Bashir Al-Hashimi

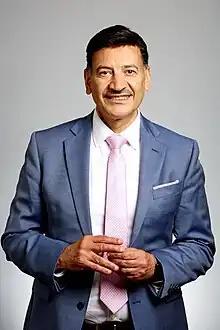
Al-Hashimi in July 2023

Sir Bashir Mohammed Ali Al-Hashimi (born 5 January 1961) is an Iraqi-British computer engineering researcher, academic and higher education leader. He is Vice President (Research & Innovation) and ARM Professor of Computer Engineering at King's College London in the United Kingdom. He was the co-founder and co-director of the ARM-ECS Research Centre, an industry-university collaboration partnership involving the University of Southampton and ARM. He is the chair of the Engineers 2030 working group, a national campaign overseen by the National Engineering Policy Centre and led by the UK Royal Academy of Engineering. The campaign centres around accelerating change and the future workforce of engineering.